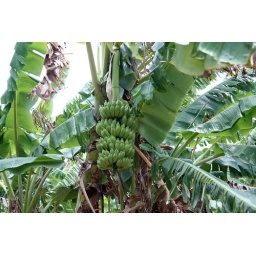
Not quite ripe, sitting in the fruit orchards outside our chalet at Kalundewa Retreat.